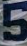
Number: 5